Walter Chikowski

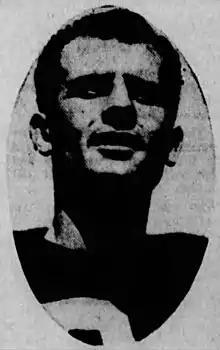
Wally Chikowski c. 1947

Walter Chikowski (November 23, 1915 – June 30, 1994) was a Canadian football player who played for the Calgary Stampeders and Winnipeg Blue Bombers. He won the Grey Cup with the Stampeders in 1948. He played junior football in Winnipeg and was a veteran of the Royal Canadian Air Force in World War II. He died in 1994.